Renewable energy

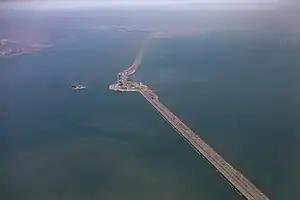
Aerial view of Sihwa Tidal Power Station in South Korea

Marine energy (also sometimes referred to as ocean energy) is the energy carried by ocean waves, tides, salinity, and ocean temperature differences. Technologies to harness the energy of moving water include wave power, marine current power, and tidal power. Reverse electrodialysis (RED) is a technology for generating electricity by mixing fresh water and salty sea water in large power cells. Most marine energy harvesting technologies are still at low technology readiness levels and not used at large scales. Tidal energy is generally considered the most mature, but has not seen wide deployment. The world's largest tidal power station is on Sihwa Lake, South Korea, which produces around 550 gigawatt-hours of electricity per year.